WGNV

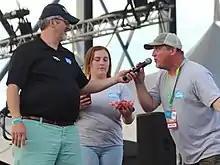
"The Family" DJs on stage at Lifest in 2019

WGNV (88.5 FM) is a Christian radio station licensed to Milladore, Wisconsin and serving the Wausau-Stevens Point area. The station's format consists of Christian adult contemporary music with some Christian talk and teaching. It is branded "The Family" radio network with stations WEMI and WEMY.